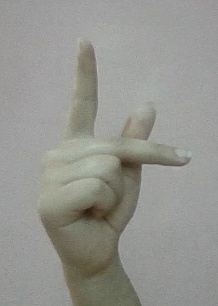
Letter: dha